Northern Aleppo offensive (February 2016)

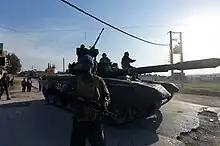
Pro-government forces in the Nubl and Al-Zahraa pocket after breaking the siege.

On 1 February 2016, a joint force consisting of the 4th Mechanized Division, NDF, Hezbollah, Kata'ib Hezbollah and Harakat Hezbollah al-Nujaba (Iranian-backed Iraqi Shi'ite paramilitary organisations), attacked rebel positions around the towns of Duwayr al-Zeytoun and Bashkoy.